A Village Bullfight

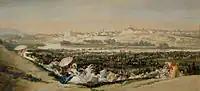
"The meadow of San Isidro", 1788, Goya

There is no precise information about the period in which this series of paintings was created; the first documented mention of them comes from the will of the collector , drawn up in 1836. The timeframe established based on the style and themes of the works covers the period of the Peninsular War fought from 1808 to 1814 and the subsequent period of intensified repression by King Ferdinand VII lasting until 1820–1821. This was a period of accusations of collaboration, interrogations, and purges at the royal court. The somber atmosphere of these works also suggests that they were painted after King Ferdinand VII regained the throne in 1813. From November 1814 to April 1815, Goya lived in uncertainty as to whether the testimonies of his friends would suffice to clear his name. Ultimately, he faced no consequences for his work as court painter under the rule of Joseph Bonaparte and was cleared of suspicion.